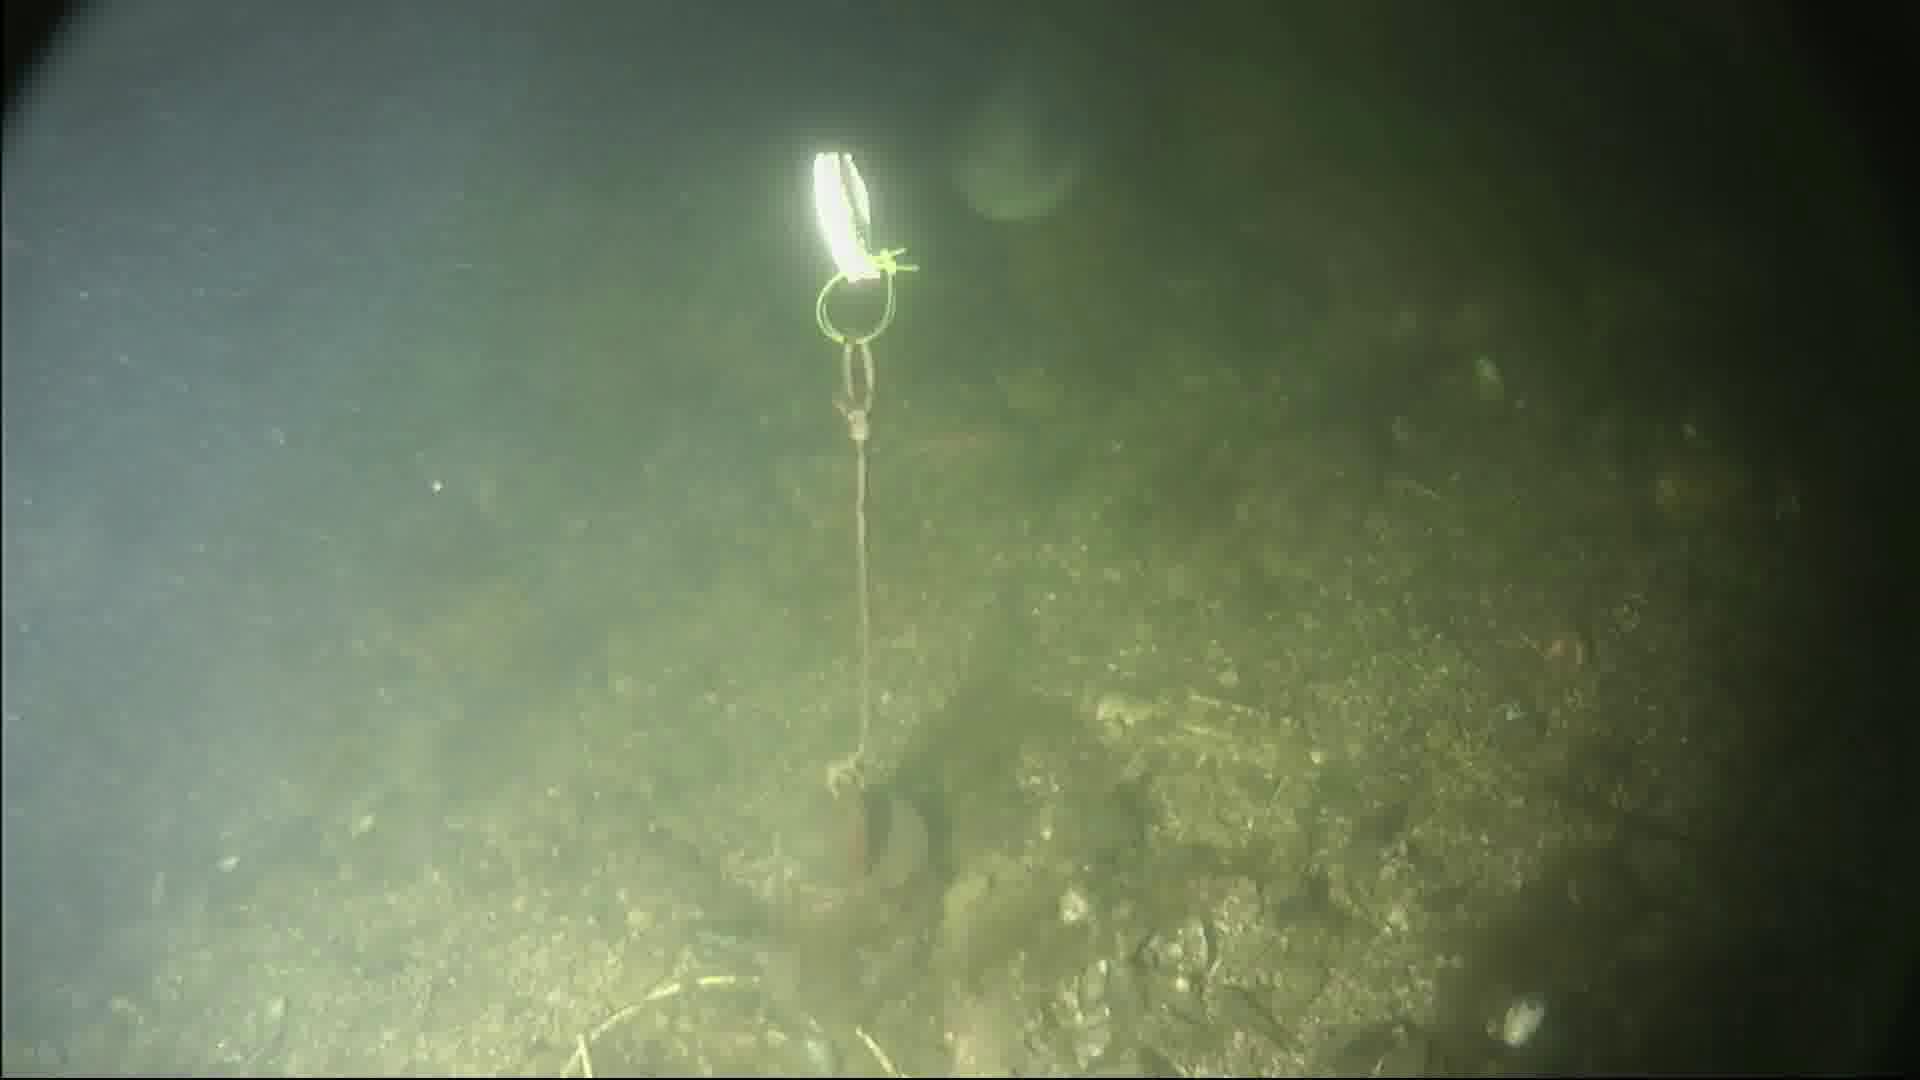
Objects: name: fish